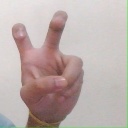
अक्षर: ई